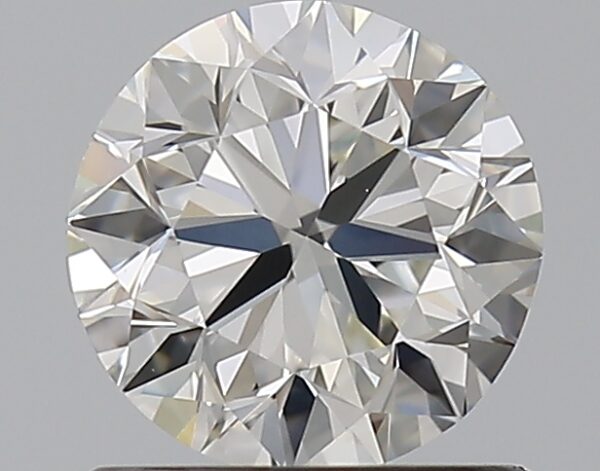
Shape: round
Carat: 0.9
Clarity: VS1
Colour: I
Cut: VG
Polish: EX
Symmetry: VG
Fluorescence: ST
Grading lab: GIA
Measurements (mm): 5.96 x 6.04 x 3.88